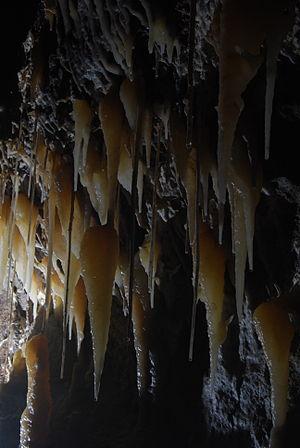
Shannon Cave est une grotte qui chevauche la frontière entre le comté de Fermanagh en Irlande du Nord et le comté de Cavan en Irlande.